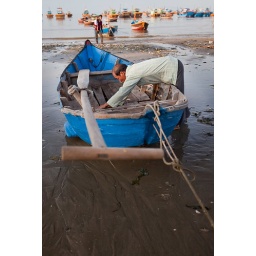
fisherman in blue boat